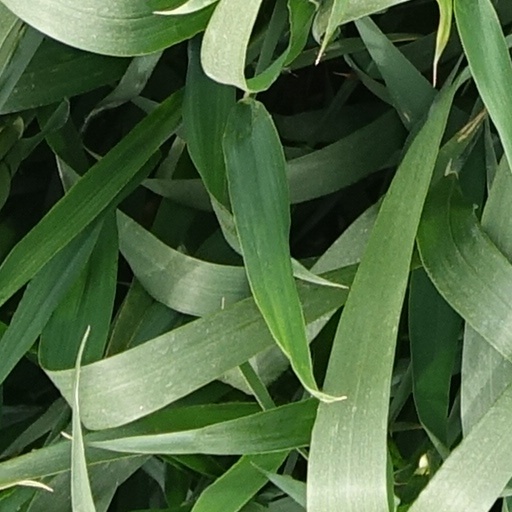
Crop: wheat